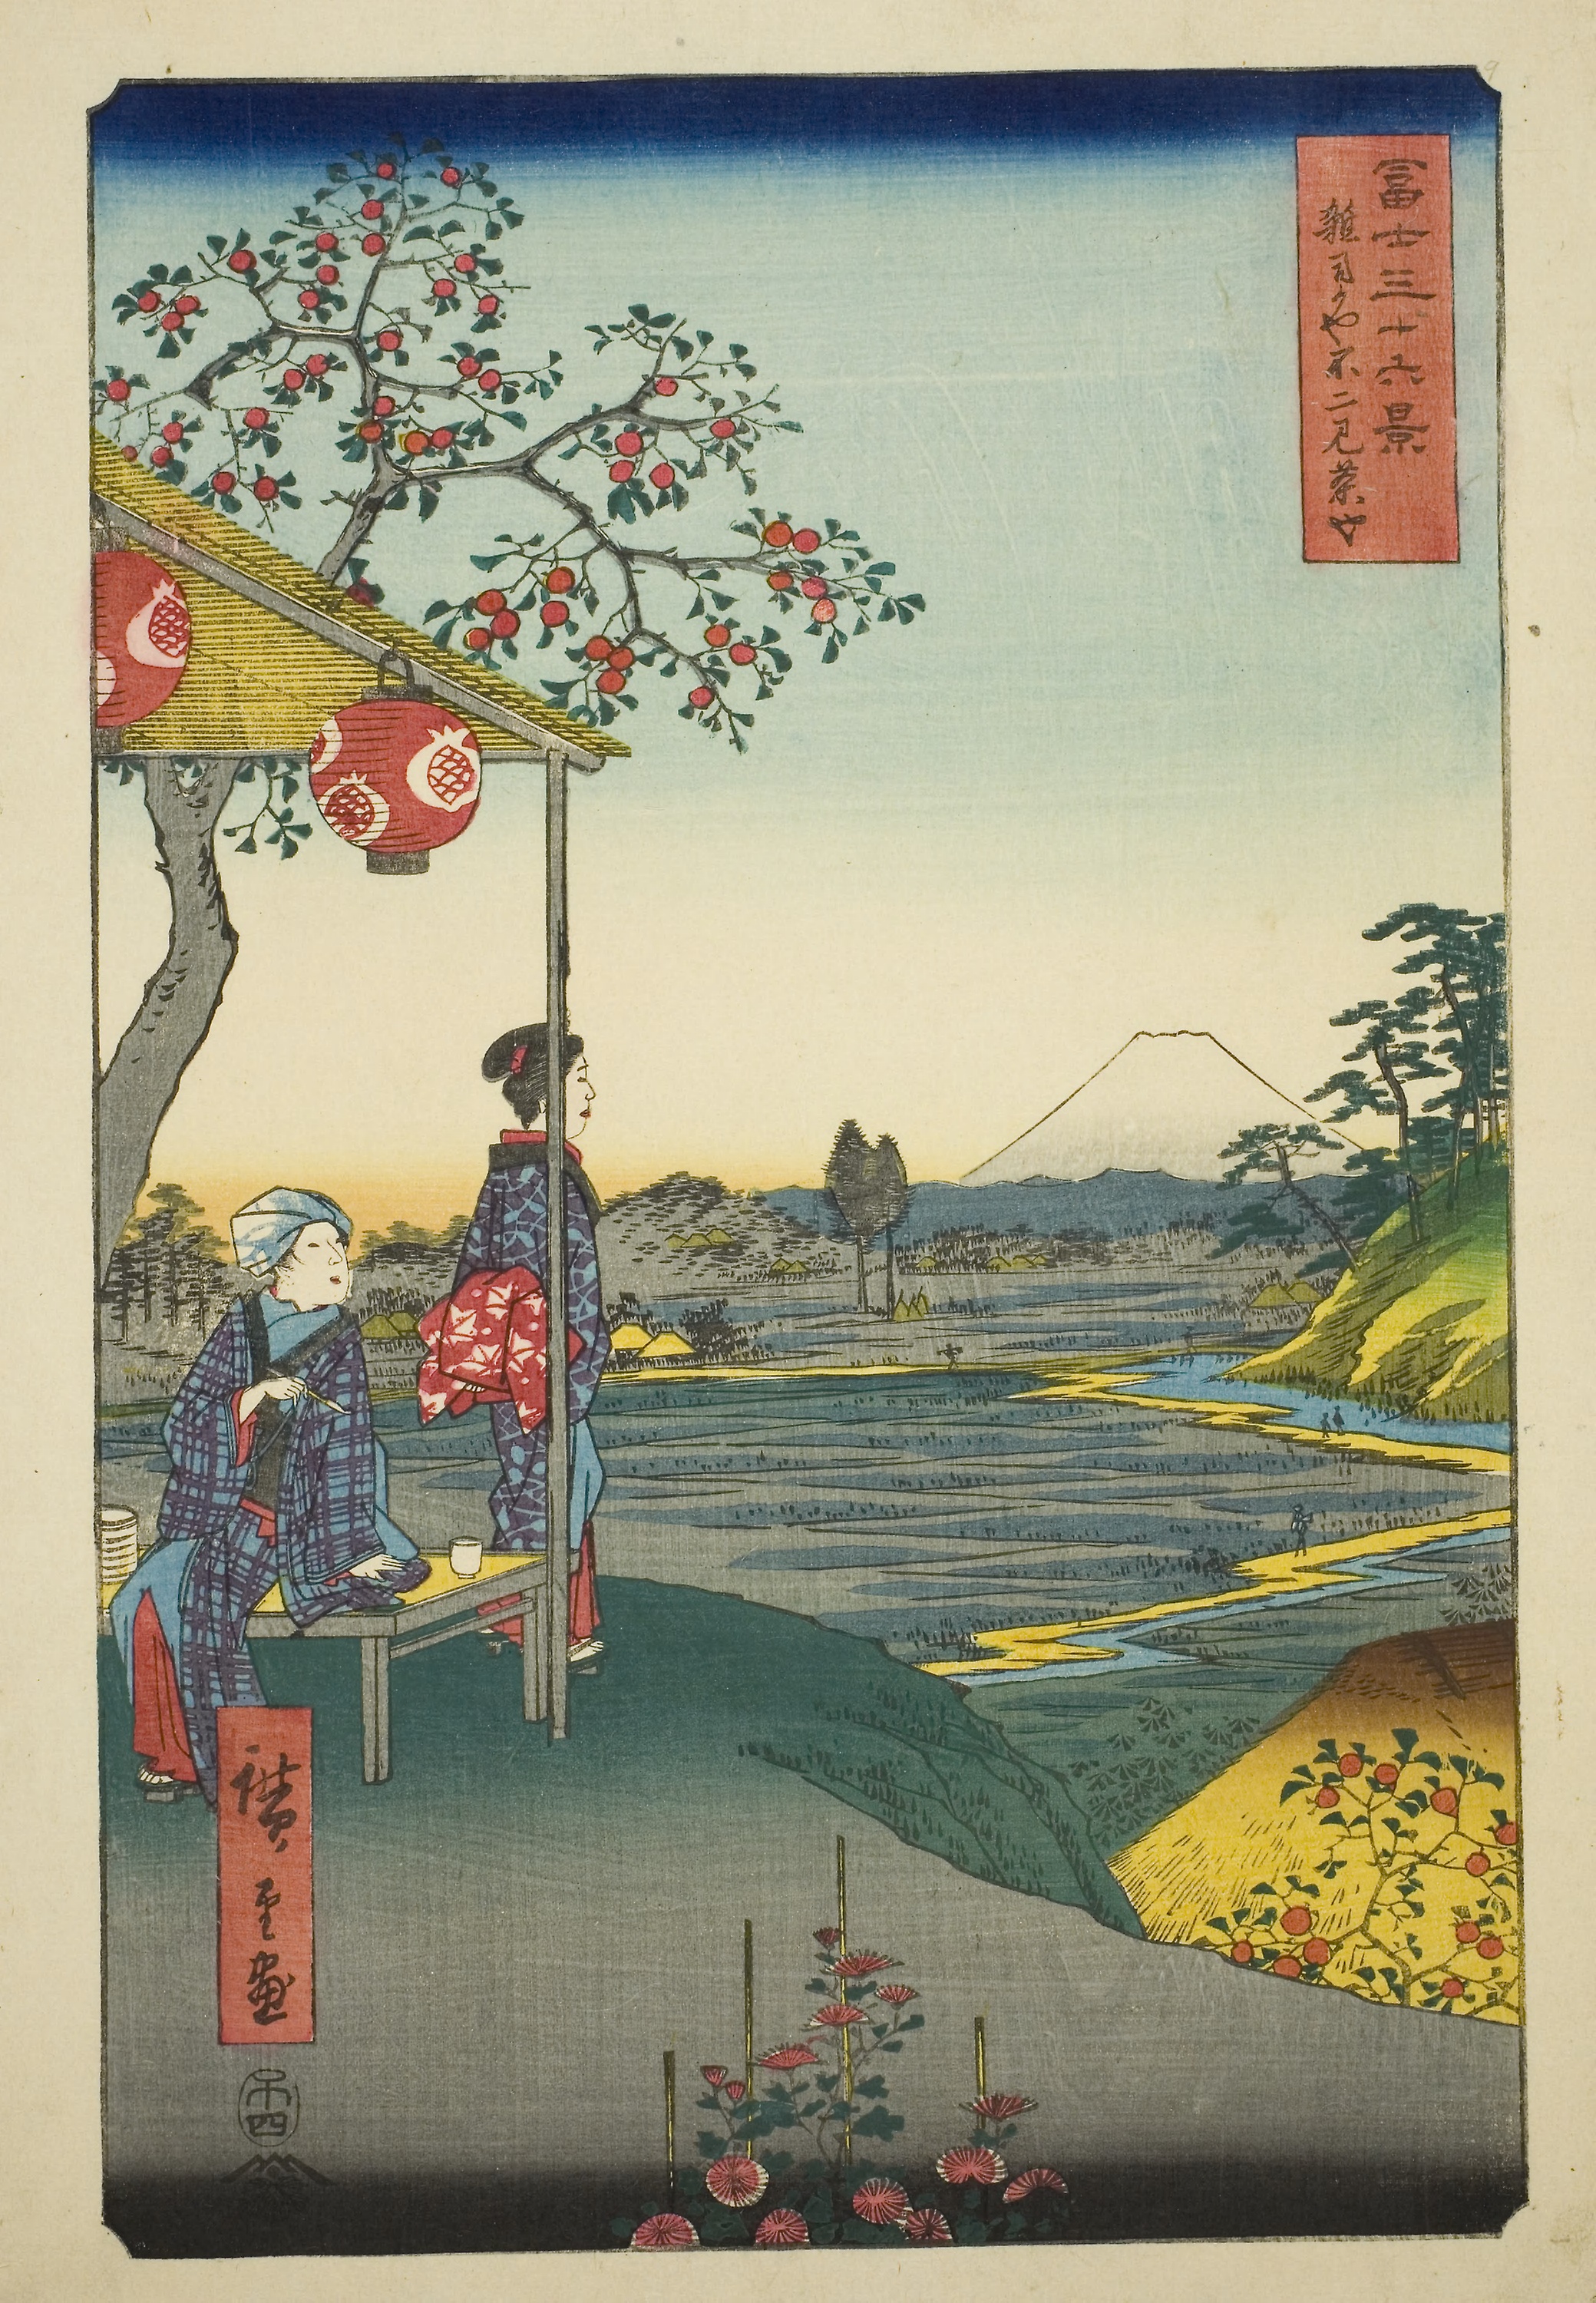
painting, art, illustration, visual arts, modern art, plant, paper product